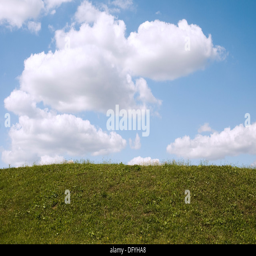
the sky in clouds and a green grass